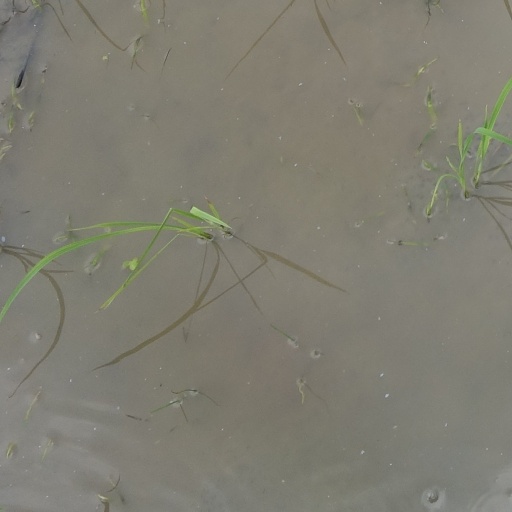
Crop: rice